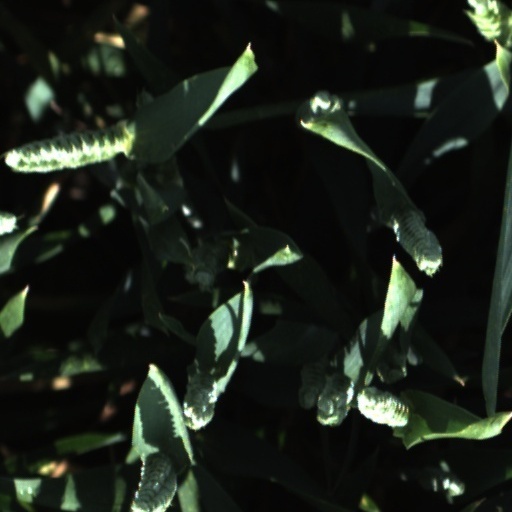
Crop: wheat